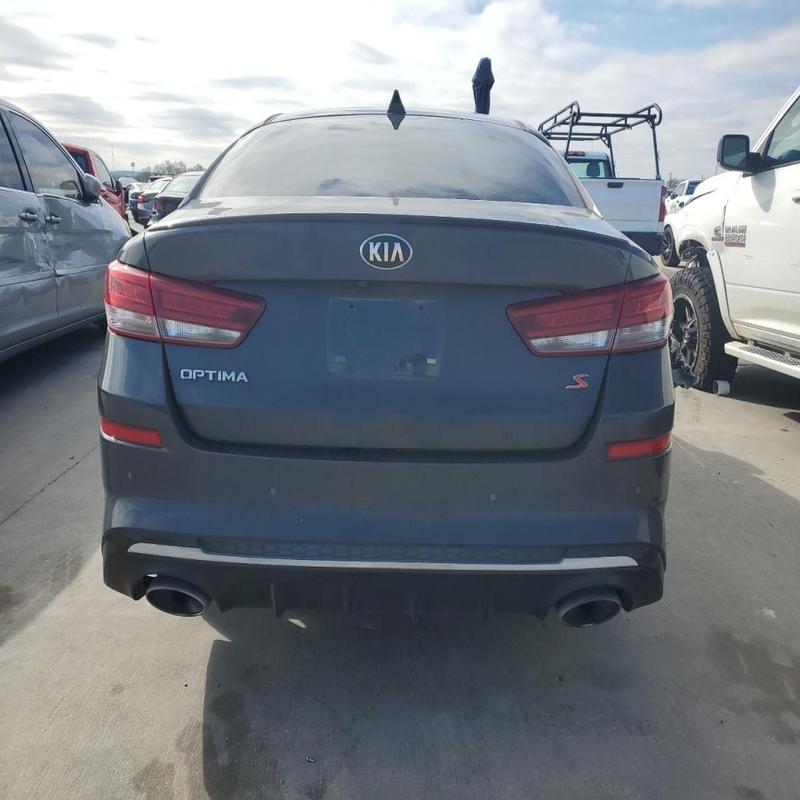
Aucun dommage détecté.
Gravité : aucun